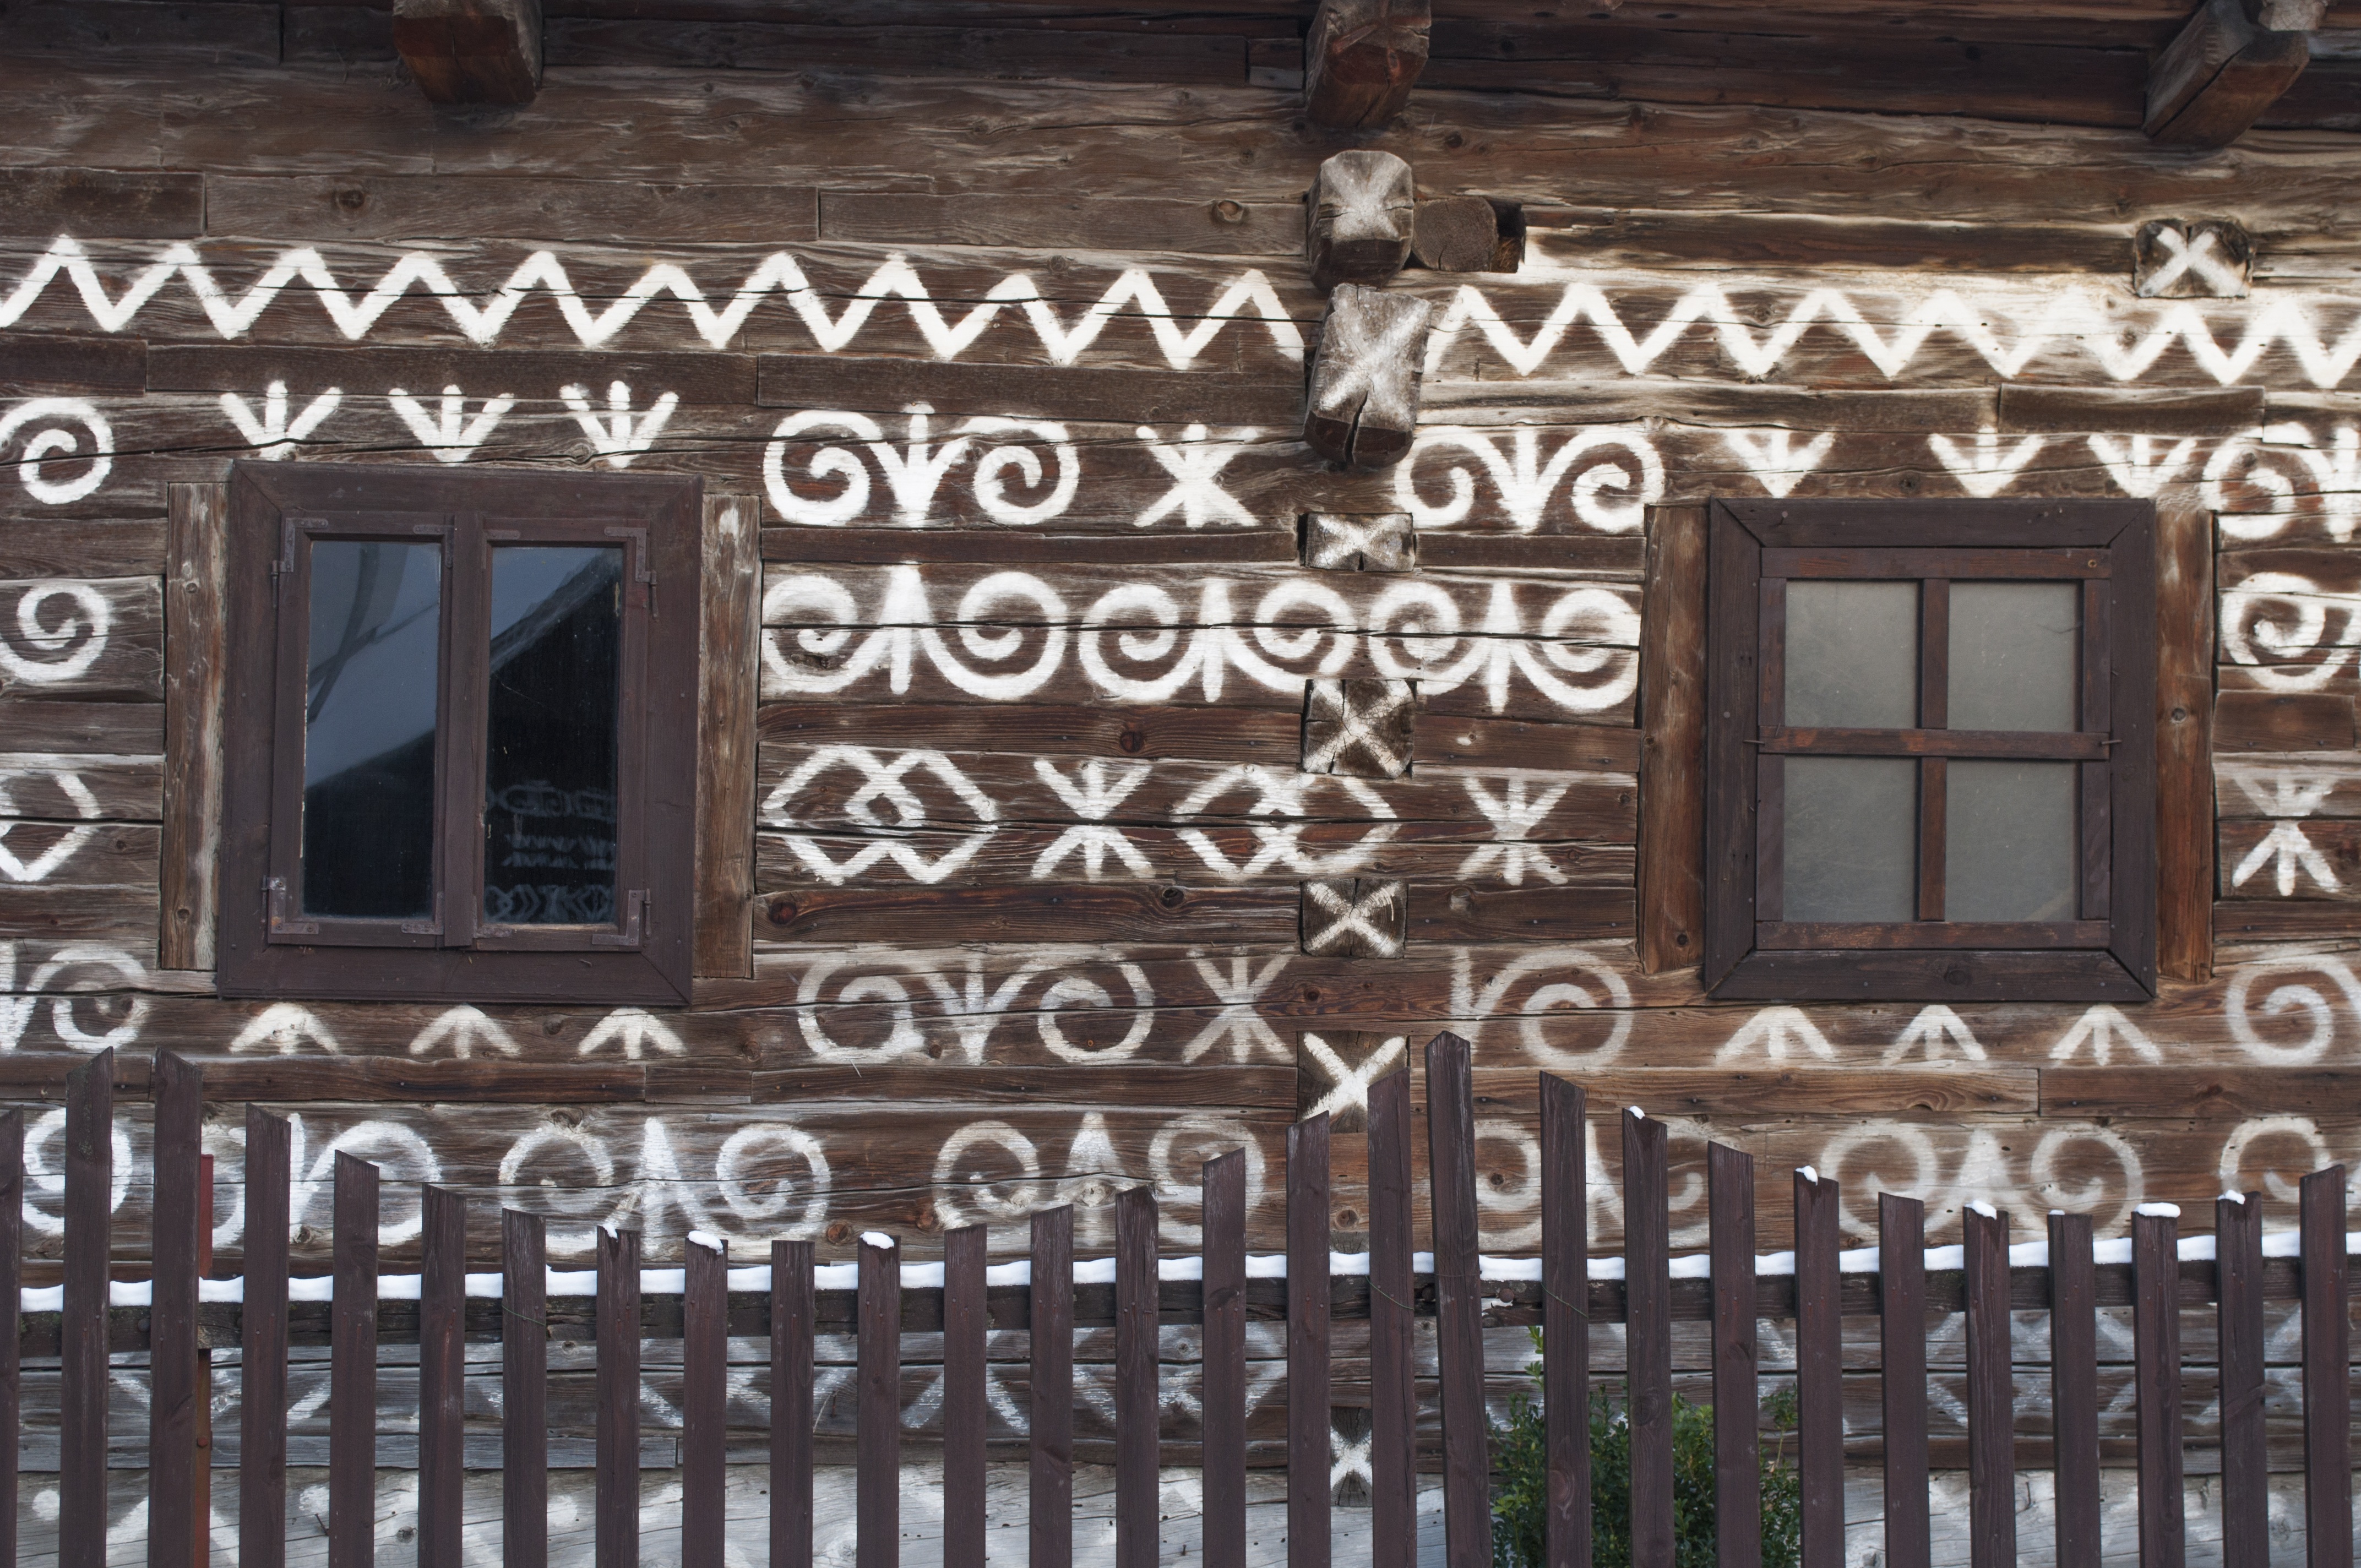
architecture, wood, mansion, house, window, home, wall, village, facade, property, brick, interior design, old house, iron, folklore, folk, ornaments, the fence, open air museum